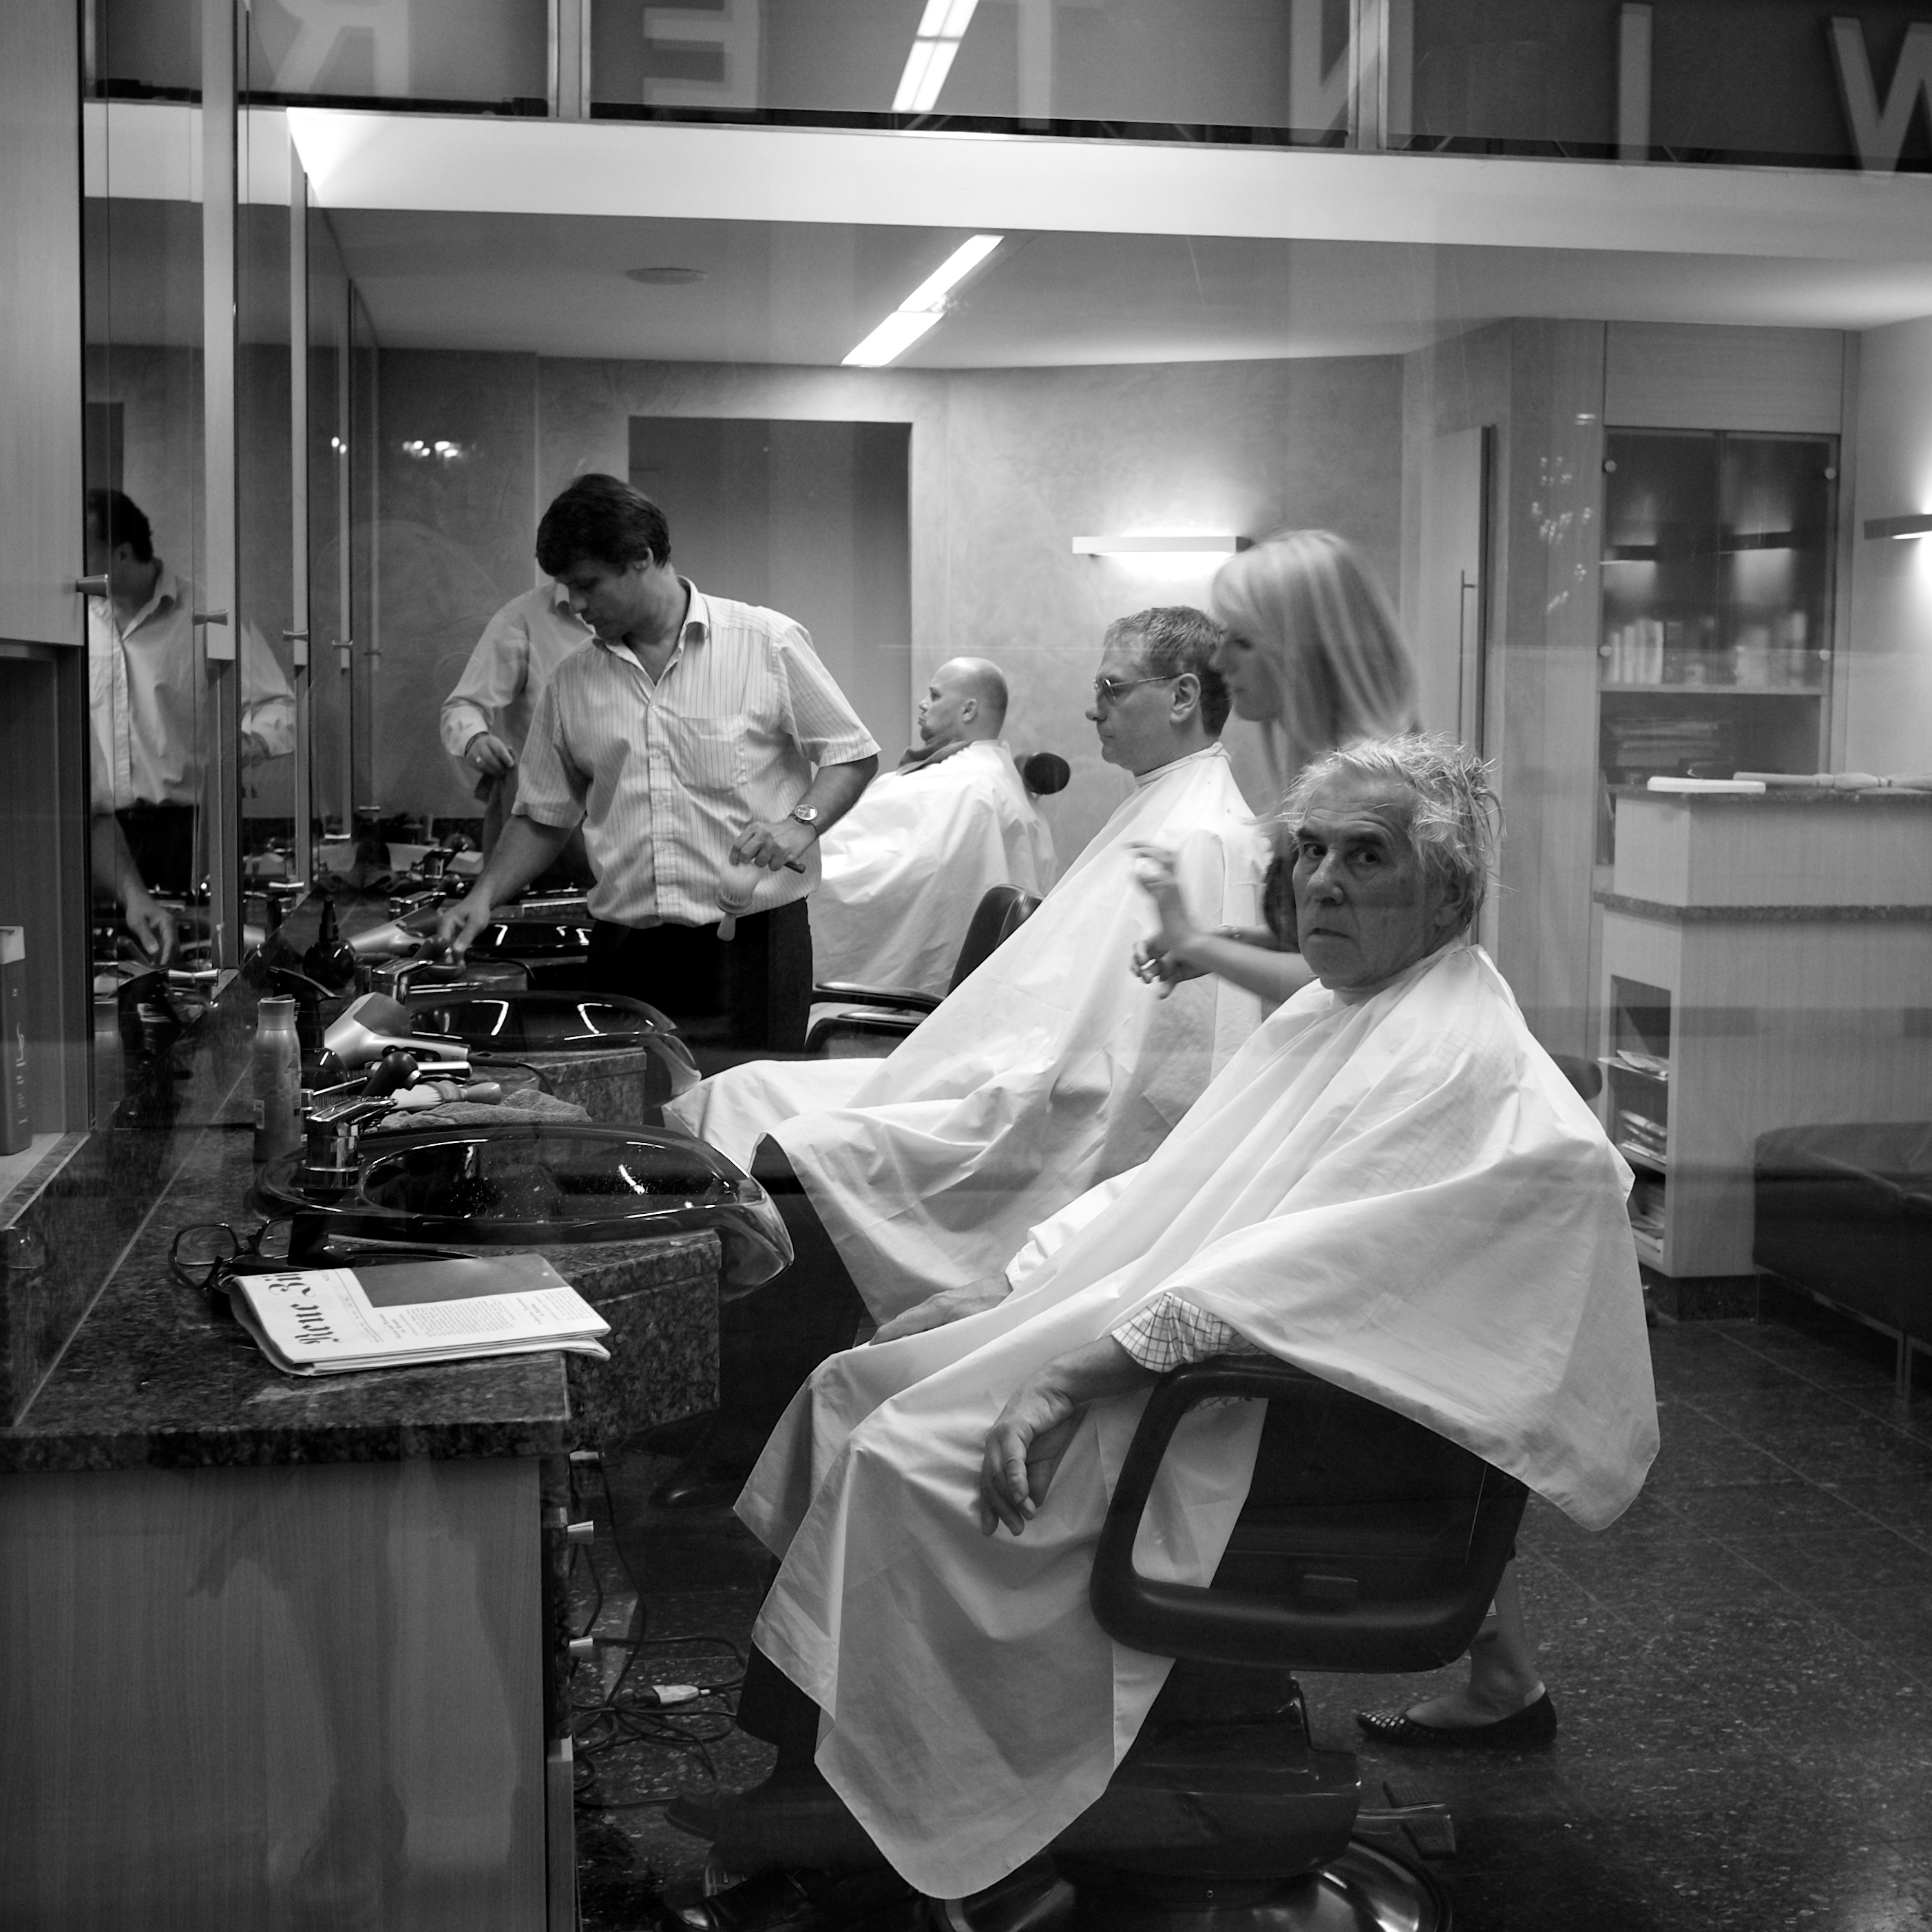
person, black and white, white, street, photography, ebook, sitting, training, black, monochrome, streetphotography, flickr, thomas, video, olympus, photograph, omd, fuji, leica, monochrom, leuthard, hcb, thomasleuthard, streettogs, monochrome photography, human positions